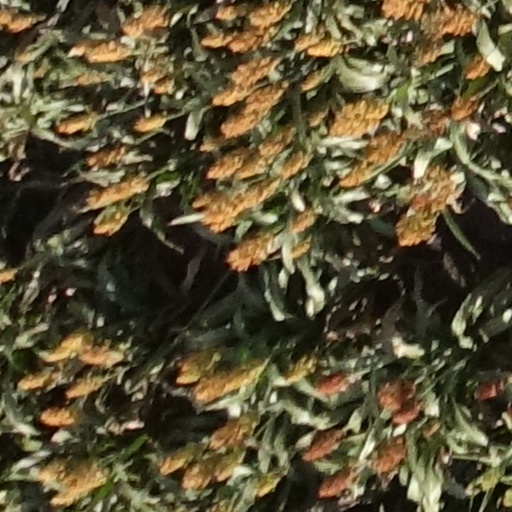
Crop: sorghum